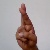
The image shows a hand gesture representing the letter 'R' in Indian Sign Language.